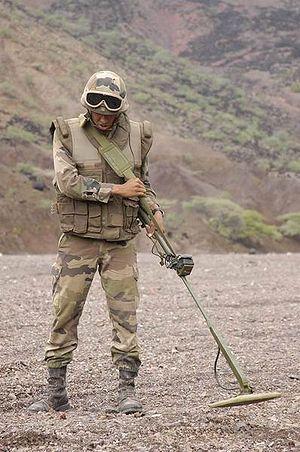
Le déminage est un ensemble d'actions visant à l'élimination des mines terrestres ou navales d'une zone. Le déminage est la détection de ces mines, puis leurs enlèvement. On distingue deux types de déminage, celui militaire et celui du déminage humanitaire. Au sens large et par extension, il s'agit de la recherche, neutralisation, enlèvement et stockage ou destruction des munitions, mines, pièges, engins et explosifs susceptibles de poser des problèmes pour la sécurité ou l'environnement. Dans le cadre de la reconstruction qui a suivi la Première Guerre mondiale, on parlait plutôt de « désobusage ».
Une mine terrestre est une charge explosive conçue et placée de façon à être déclenchée, par l'action involontaire de l'ennemi, au passage de personnes ou de véhicules.
La 13ᵉ demi-brigade de Légion étrangère, créée en 1940, est, avec le RTST, l'un des deux régiments qui rallient en tant qu'unité constituée les Forces françaises libres. Des côtes de Norvège aux sables de Bir Hakeim, de l'Érythrée à l'Alsace, en passant par la Syrie et l'Italie, elle fut de la plupart des campagnes majeures de l'armée française lors de la Seconde Guerre mondiale.
Le 25ᵉ régiment du génie de l'air est un régiment de l'Armée de terre de l'arme du Génie, employé par l’Armée de l'air qui en loue les compétences. Le régiment est basé à Istres a proximité de la Base Aérienne 125. C'est aujourd’hui le dernier régiment du Génie de l'Air.
Un détecteur de métaux est un appareil permettant de localiser des objets métalliques en exploitant le phénomène physique de l'induction magnétique. Il est utilisé par exemple dans le domaine de la sécurité, dans les aéroports pour détecter des armes cachées sur les passagers d'un avion, dans le domaine militaire pour le déminage, dans les loisirs pour la recherche de divers objets enfouis, en archéologie pour la recherche d'objets anciens et, marginalement, dans le domaine médical pour la détection des métaux avant utilisation d'un appareil d'IRM. Afin de limiter les atteintes au patrimoine archéologique et historique, l'utilisation de détecteurs de métaux est réglementée dans différents pays dont la France, l'Espagne et la Belgique.